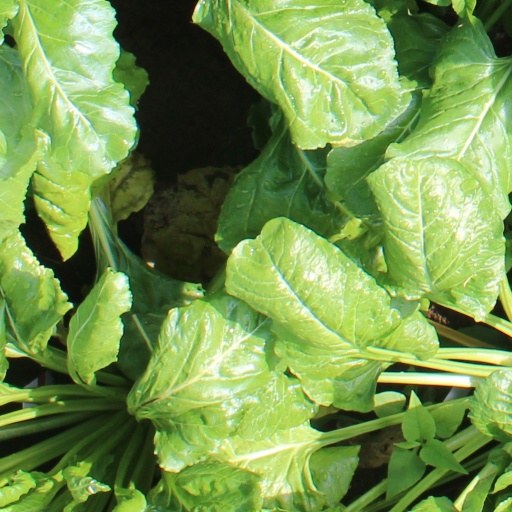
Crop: sugar beet